June 1946 lunar eclipse

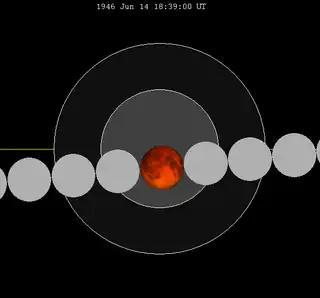
The Moon's hourly motion shown right to left

A total lunar eclipse occurred at the Moon’s descending node of orbit on Friday, June 14, 1946, with an umbral magnitude of 1.3983. It was a central lunar eclipse, in which part of the Moon passed through the center of the Earth's shadow. A lunar eclipse occurs when the Moon moves into the Earth's shadow, causing the Moon to be darkened. A total lunar eclipse occurs when the Moon's near side entirely passes into the Earth's umbral shadow. Unlike a solar eclipse, which can only be viewed from a relatively small area of the world, a lunar eclipse may be viewed from anywhere on the night side of Earth. A total lunar eclipse can last up to nearly two hours, while a total solar eclipse lasts only a few minutes at any given place, because the Moon's shadow is smaller. Occurring about 1.8 days after apogee (on June 12, 1946, at 22:40 UTC), the Moon's apparent diameter was smaller.